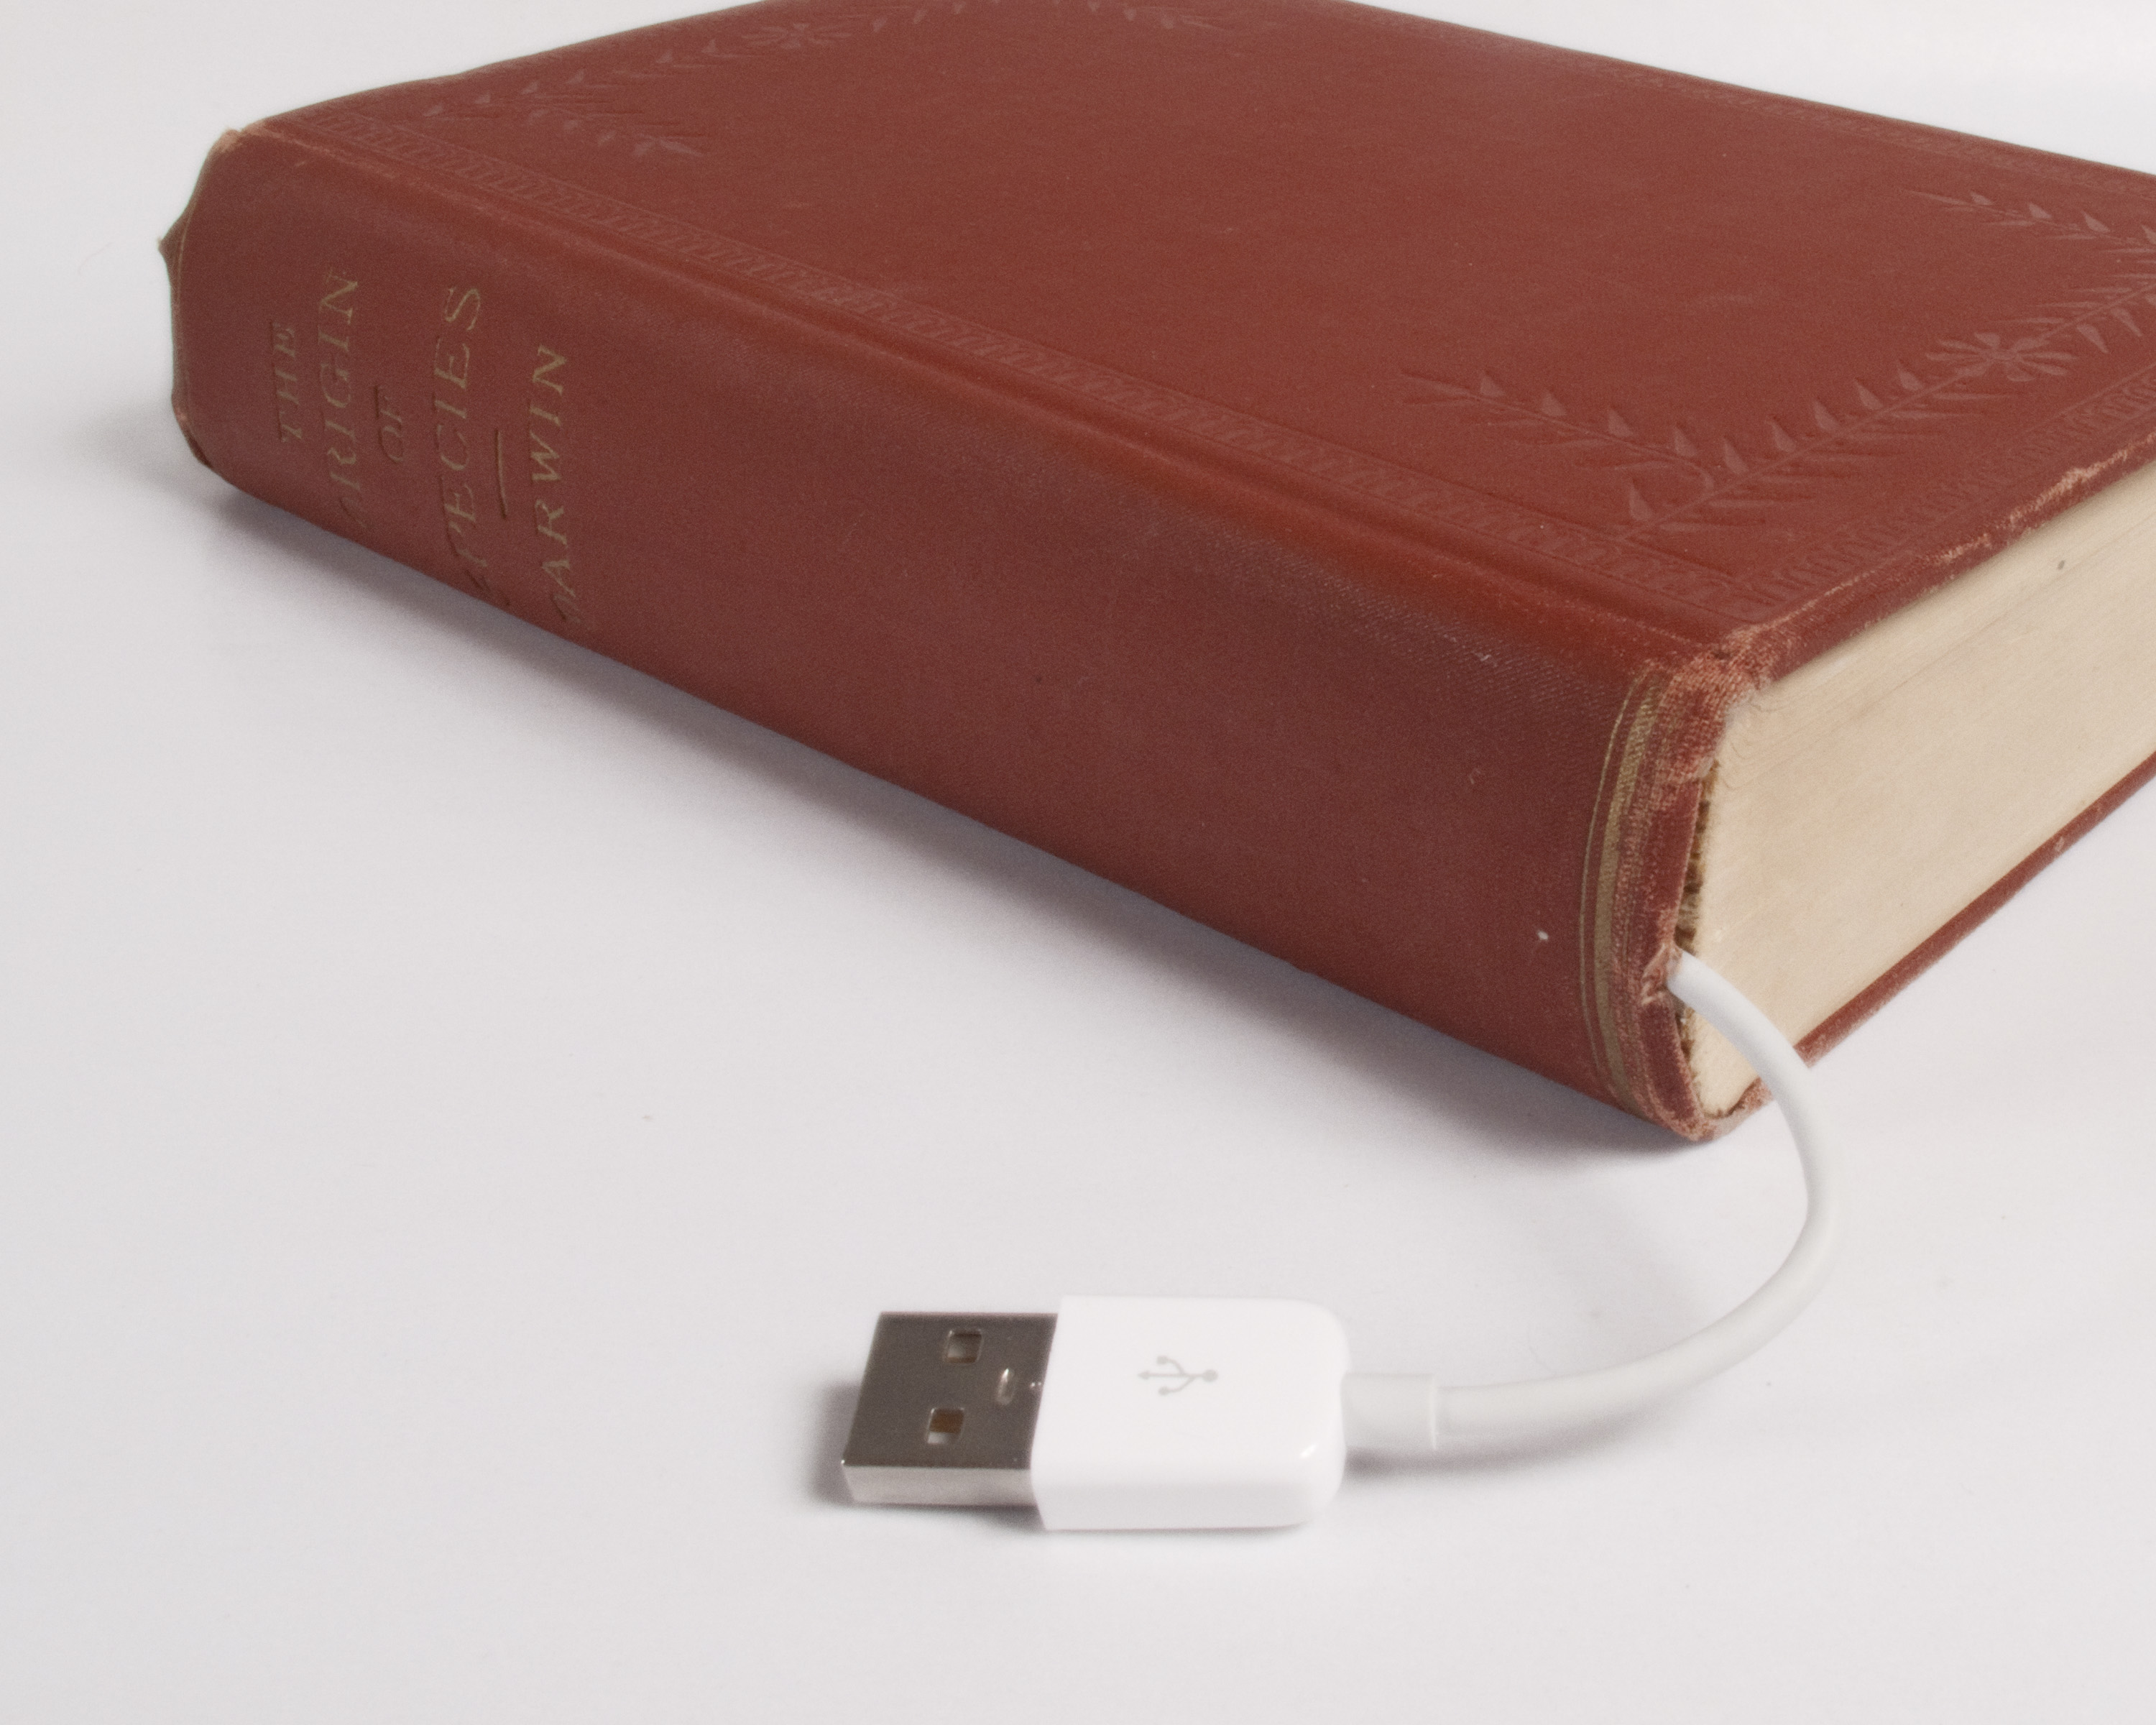
book, technology, wish, brand, usb, darwin, progress, retrograde